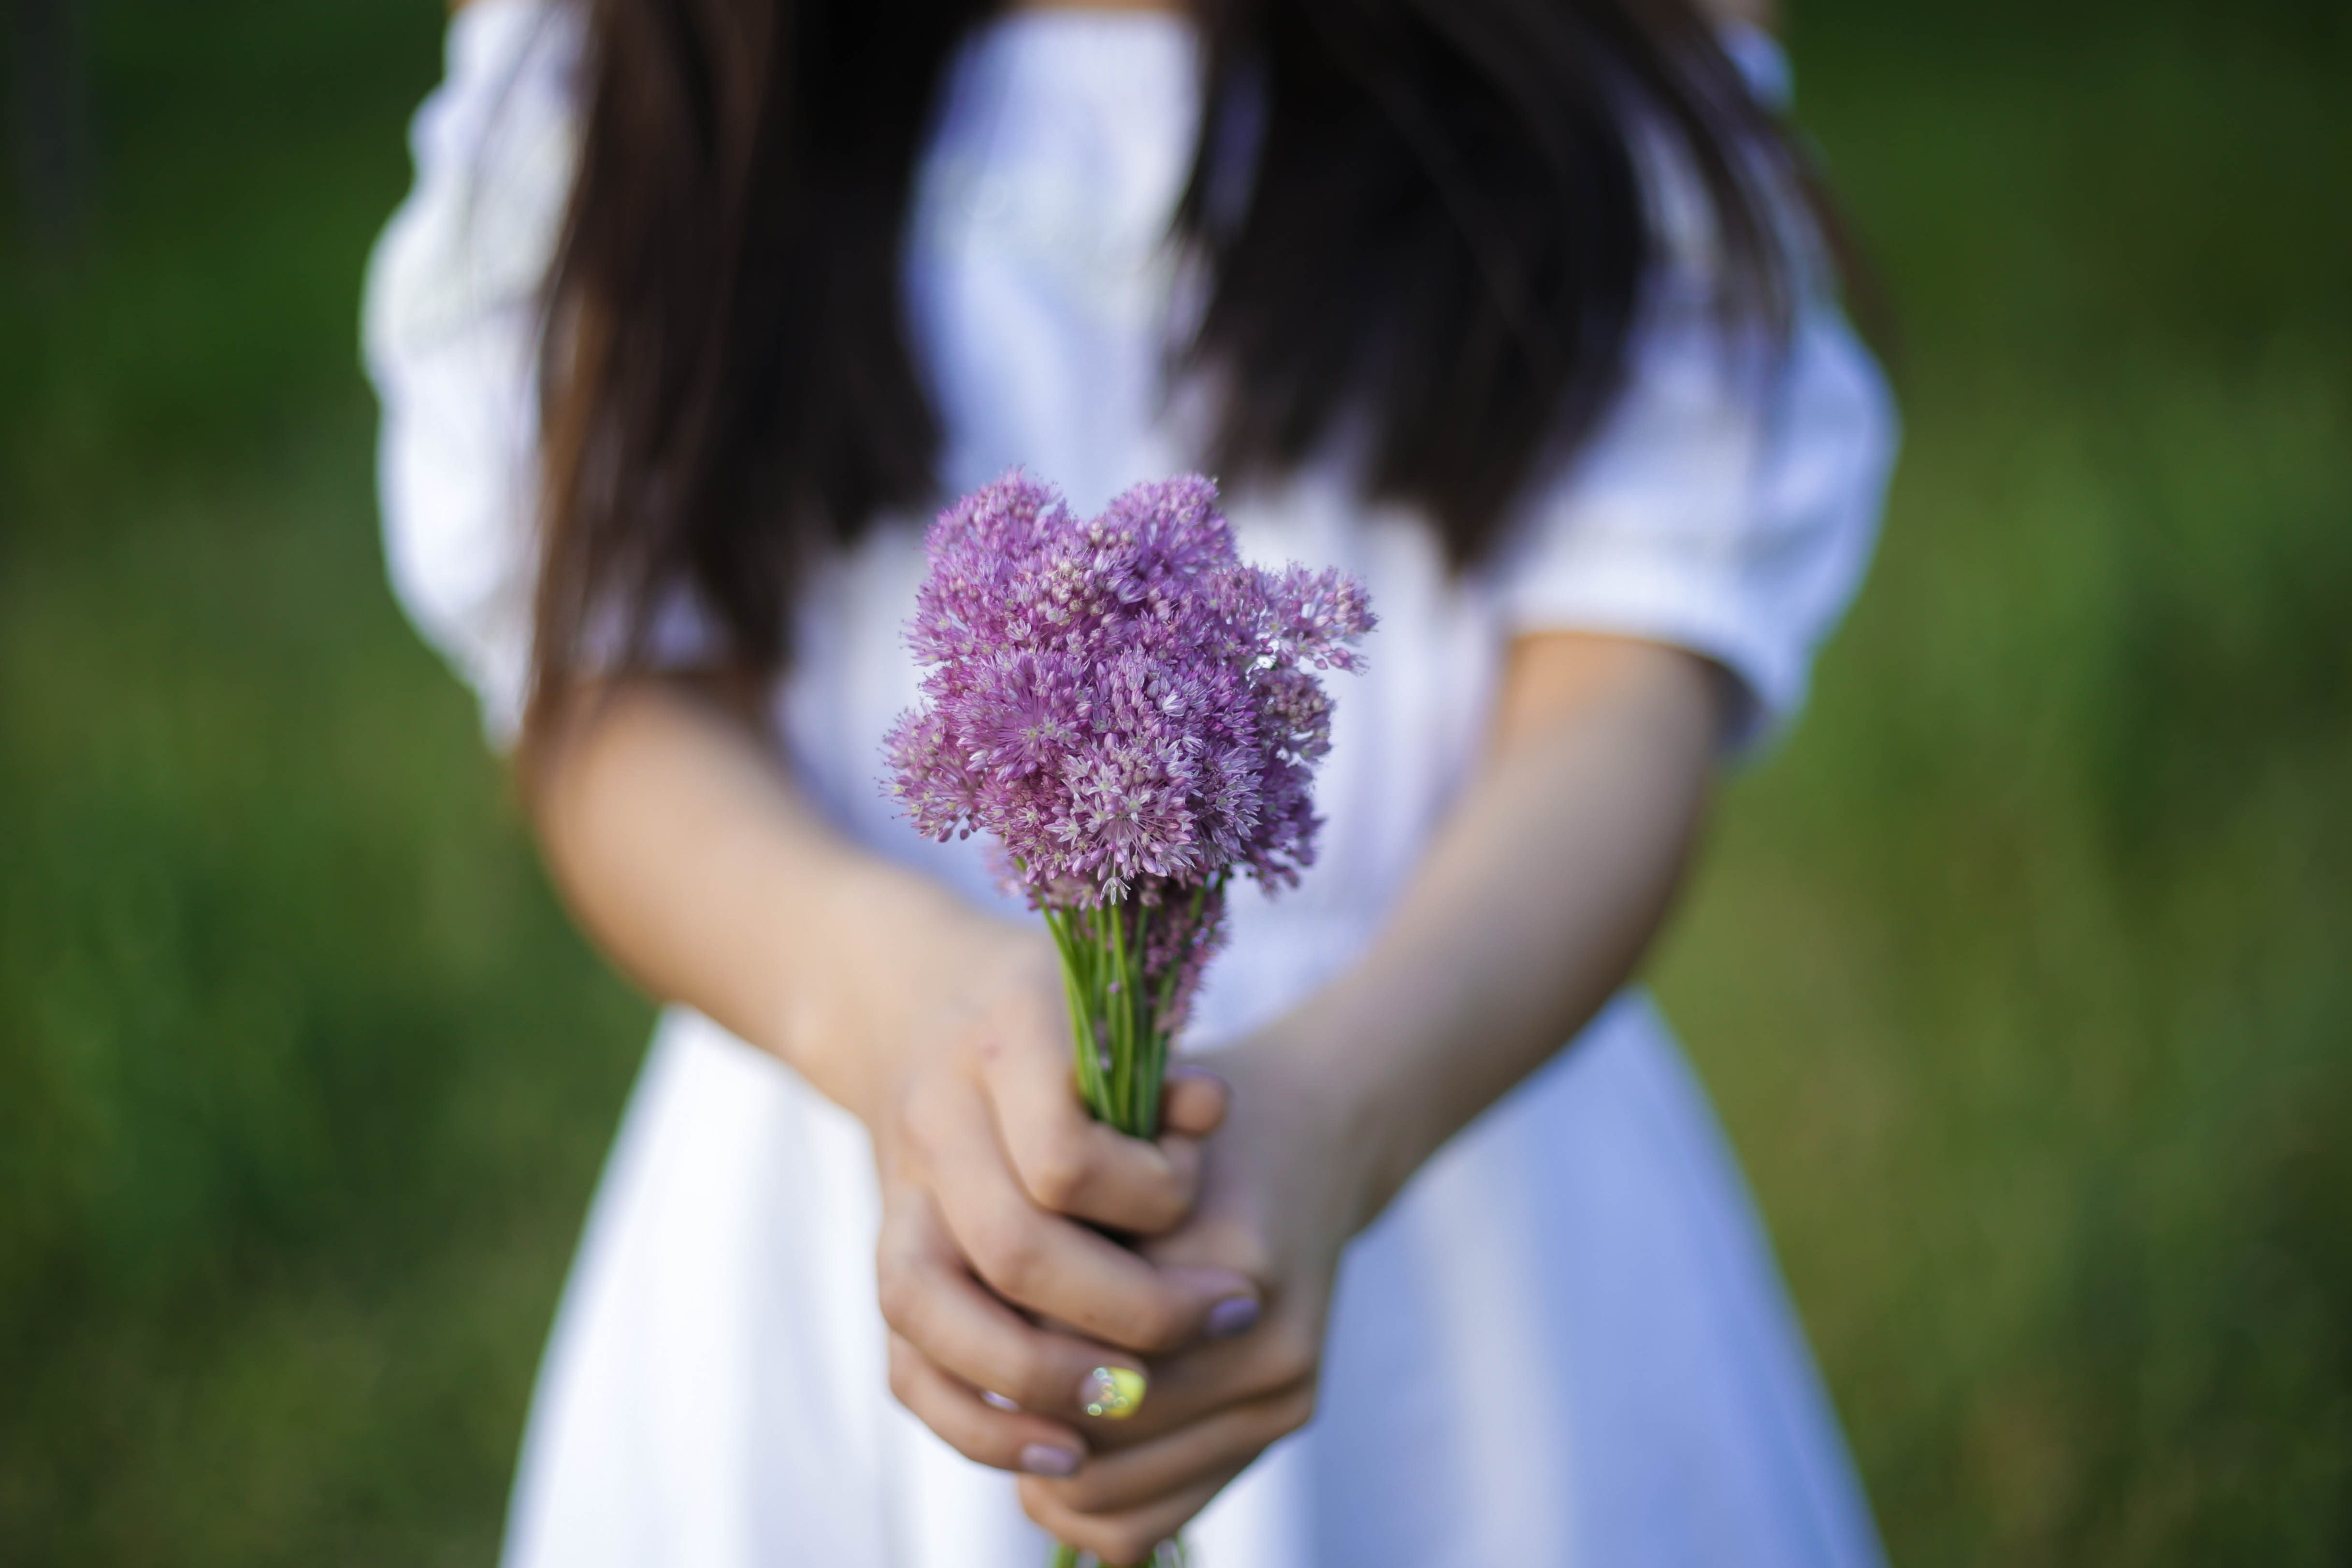
People in nature, photograph, purple, lavender, flower, hand, lilac, violet, pink, spring, dress, plant, eye, wildflower, photography, summer, ceremony, iris, bouquet, gesture, finger, petal, bride, wedding, happy, plant stem, child, love, annual plant, floral design, woodland